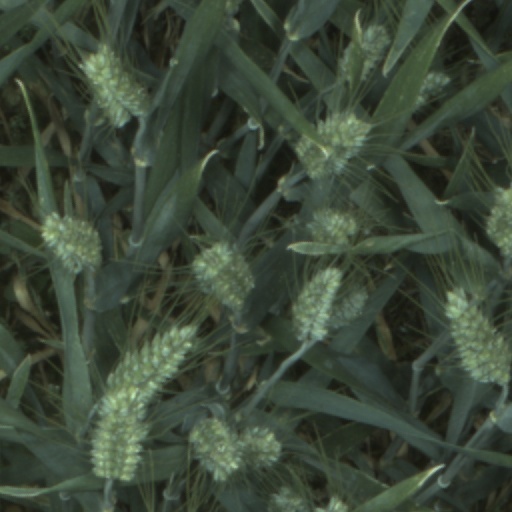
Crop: wheat